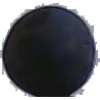
Label: Grape Blue 1